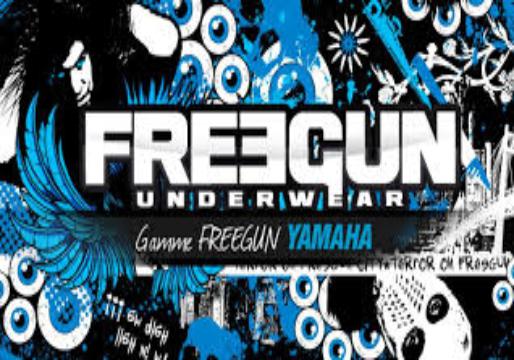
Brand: Freegun
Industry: Clothes